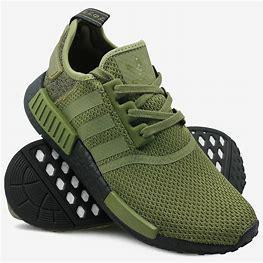
Brand: Adidas
Model: NMD_R1 V2